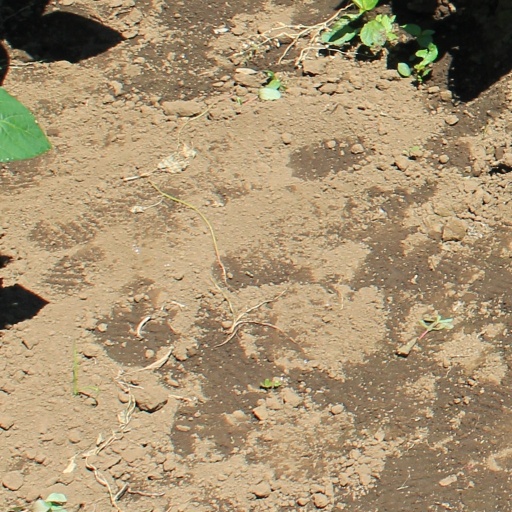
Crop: soybean